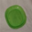
Label: plate